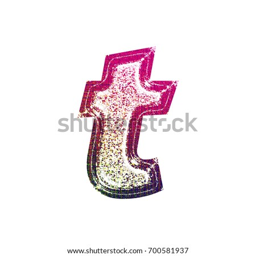
fun stamped ink fading pink to green style lowercase or small letter t in a 3d illustration with a light colorful painted glitter sparkly effect isolated on a white background with clipping path .